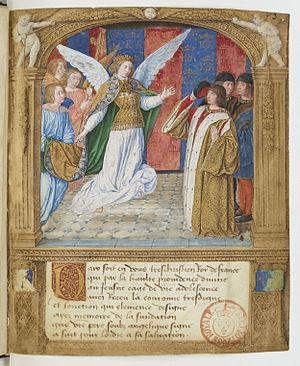
Jean Hey, également connu comme Le Maître de Moulins et Jean Hay, est un peintre, dessinateur de cartons et enlumineur français actif entre 1475 et 1505.
Les Statuts de l'ordre de Saint-Michel sont un manuscrit enluminé réalisé en France vers 1469-1470, dont la miniature de frontispice est attribuée au peintre Jean Fouquet. Il est actuellement conservé à la Bibliothèque nationale de France sous la cote Fr.19819.